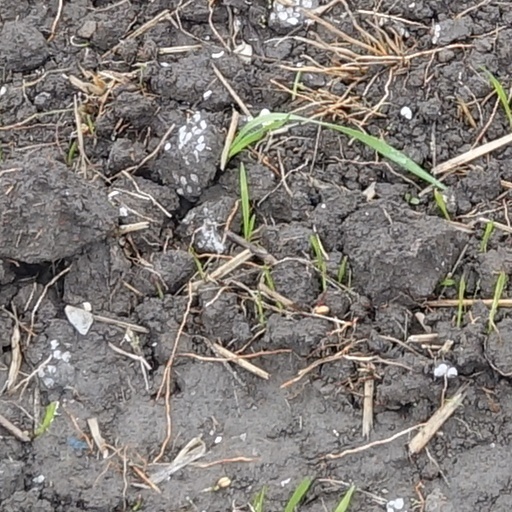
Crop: wheat